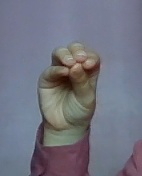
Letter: ha